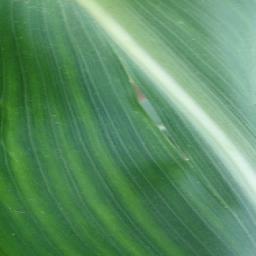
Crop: corn
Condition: (maize)_healthy